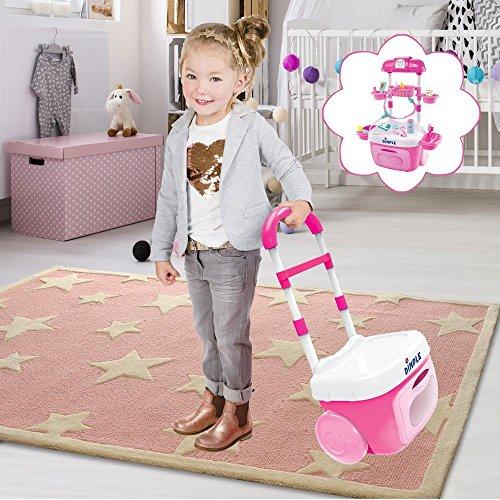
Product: Dimple Toy Doctor Kit Pretend Play with plastic stethoscope and thermometer. top Go Carrier Travel Toy 12 Pieces Kids Medical Equipment for Boys Girls and Toddlers, Great Gift for Children
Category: Toys & Games | Dress Up & Pretend Play | Pretend Play | Medical Kits
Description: Portable, Kid-Friendly Fun – This toy doctor set is packed in a small, portable doctor setthat lets kids take their toy doctor instrument and accessories everywhere they go.
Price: $37.90
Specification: ProductDimensions:12.5x12.5x11inches|ItemWeight:2.82pounds|ShippingWeight:2.8pounds(Viewshippingratesandpolicies)|ASIN:B077MVXQJD|Itemmodelnumber:DC14000|Manufacturerrecommendedage:3months-7years